Pinya kingdom

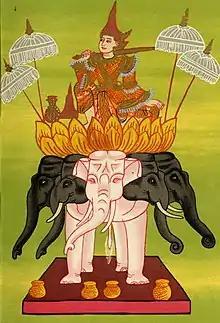
Kyawswa I depicted as the Nga-zi Shin Nat

Kyawswa I (r. 1344–50) brought a brief period of unity, at least in the core region. He successfully reunified Pinya's military corps in Central Burma, and formed elite cavalry and shielded infantry units. However, Pinya's hold on more remote places, Toungoo in particular, remained weak. Two Toungoo governors were assassinated in the first three years of his reign. Kyawswa had to be satisfied with the nominal submission by the usurpers. Similarly, his attempt to check the power of the Buddhist clergy was not successful, not least because the court did not fully cooperate. On balance, Kyawswa I brought a much needed period of stability to the country. But he suddenly died in 1350. He is said to have become a "nat" (spirit) with the name Nga-zi Shin Nat.